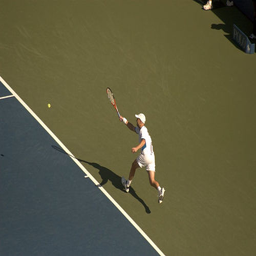
A man is swinging to return a tennis ball
A man running to hit a tennis ball in a tennis match.
man swinging his tennis racket at a tennis ball
A man is swinging his tennis racket at the ball.
A man taking a swing at a ball on the court.